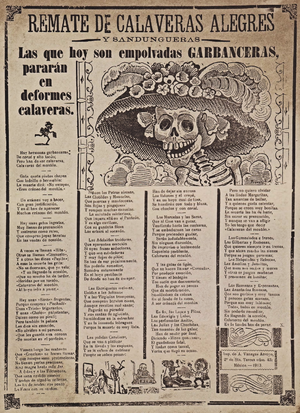
Les calaveras literarias sont, dans la tradition mexicaine, des poèmes, des palabres, des danses populaires et des satires caricaturant une personnalité de façon irrévérencieuse en rencontrant la Mort. Ces personnalité sont le plus souvent des hommes politiques, des fonctionnaires ou d'autres hommes publics.
La Catrina est un personnage populaire de la culture mexicaine ; il s'agit d'un squelette féminin vêtu de riches habits et portant généralement un chapeau, elle est inspirée de la Calavera garbancera dont on ne voit, sur l'illustration originale, que le buste.